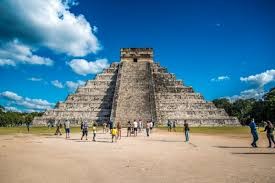
Landmark: Chichen Itza